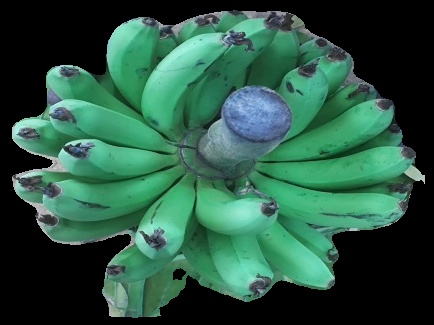
Variety: pachbale
Grade: grade2